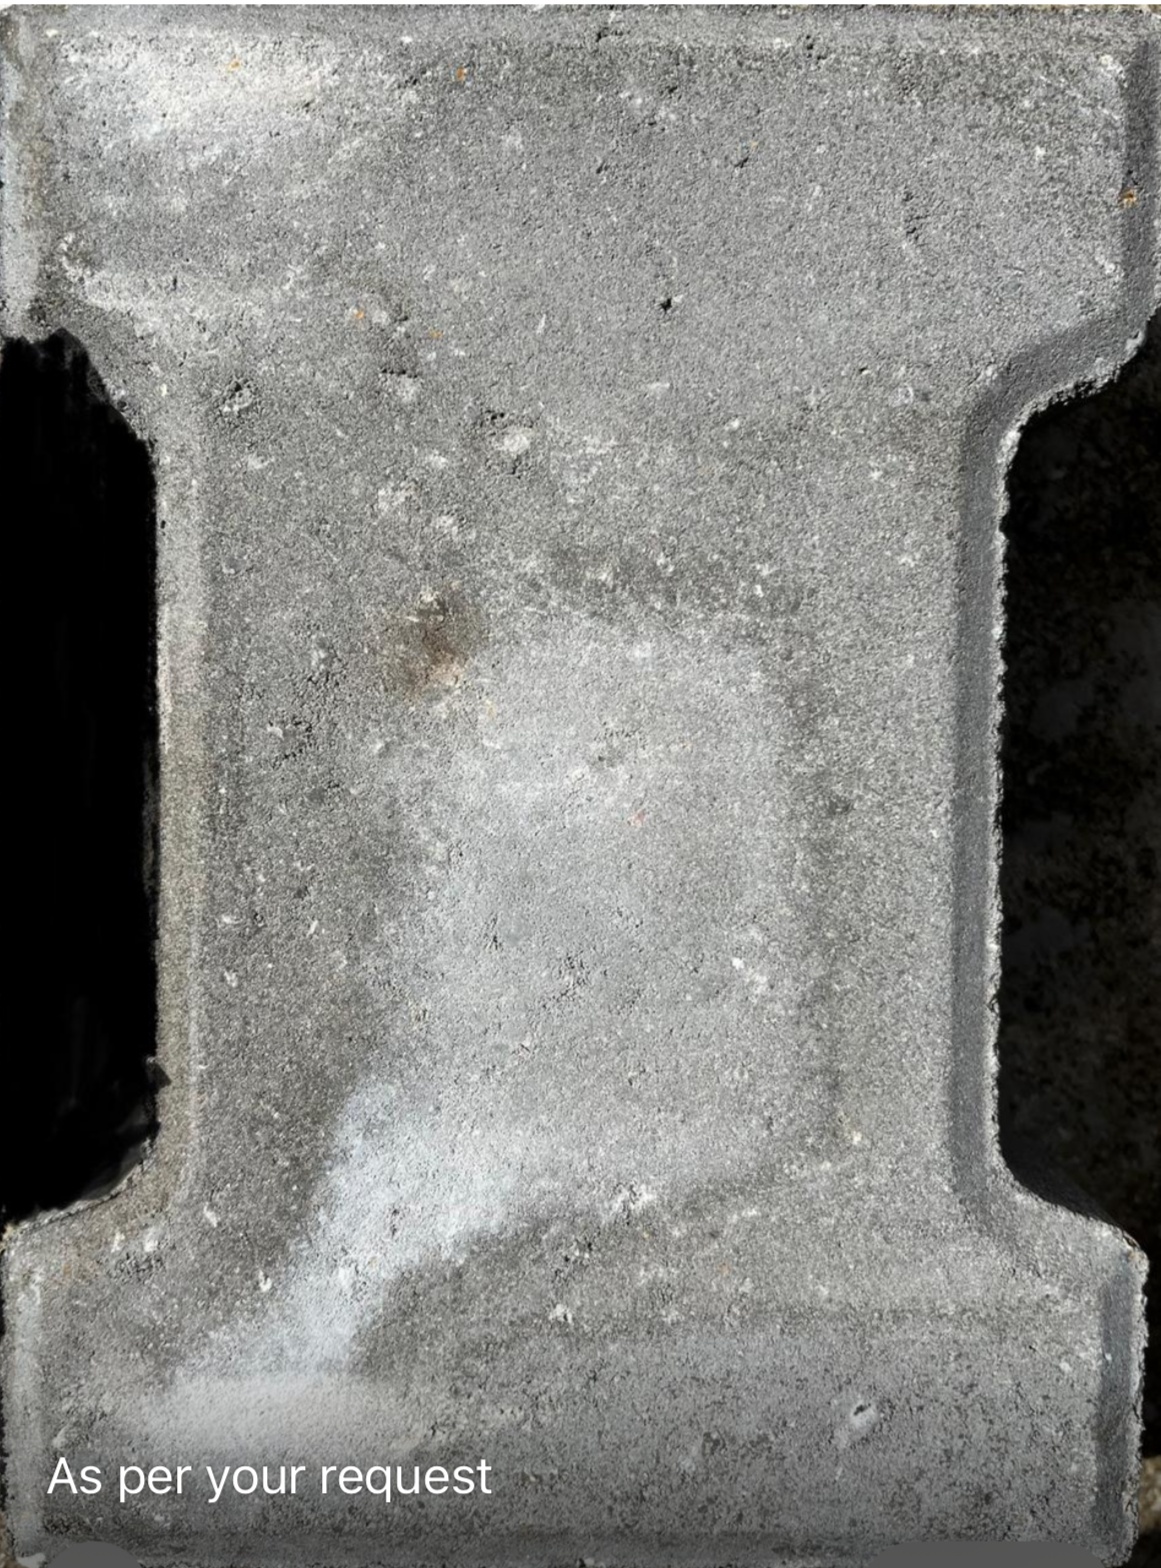
Concrete I pavers 60mm 8x6x2.5"ht Grey
Delivering Superior Value. To calculate the amount required, multiply the area (sq ft) by 3.8
Brand: Yee Ken Hardware
Category: Business & Industrial > Heavy Machinery > Pavers > Concrete Pavers